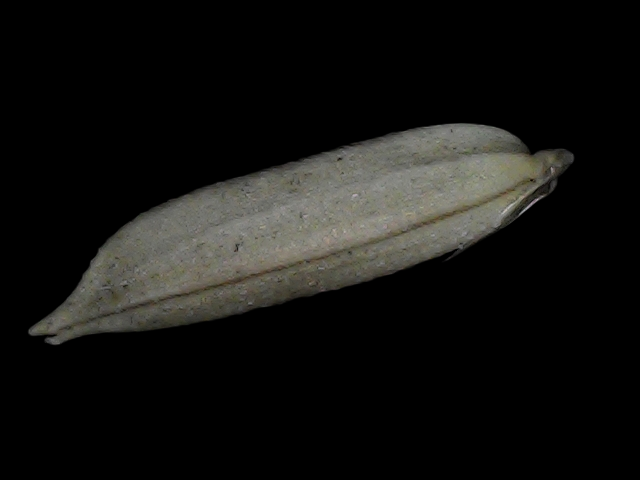
Rice variety: Bd57